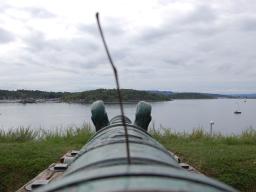
Label: Background_without_leaves